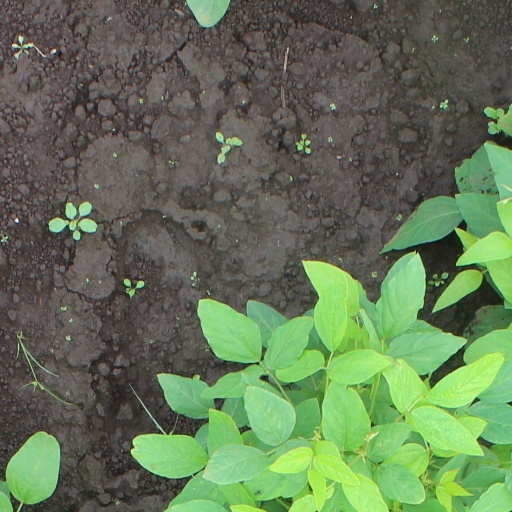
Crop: soybean